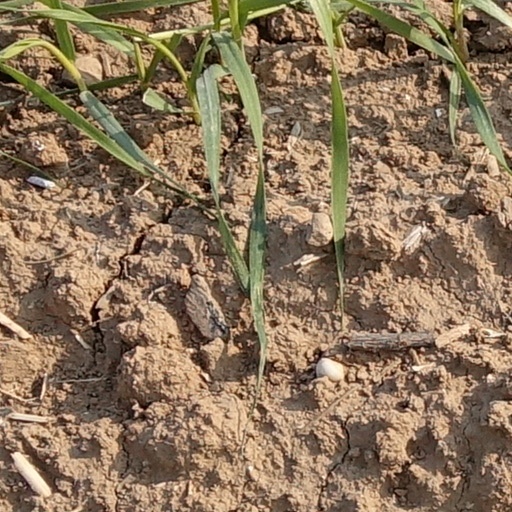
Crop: wheat